Square lattice Ising model

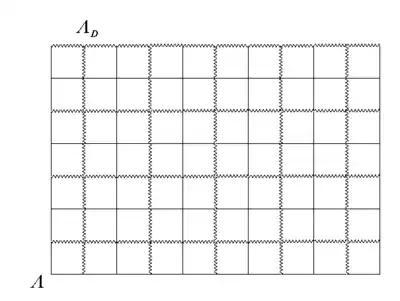
Dual lattice

Construct a dual lattice formula_23 as depicted in the diagram. For every configuration formula_18, a polygon is associated to the lattice by drawing a line on the edge of the dual lattice if the spins separated by the edge are unlike. Since by traversing a vertex of formula_19 the spins need to change an even number of times so that one arrives at the starting point with the same charge, every vertex of the dual lattice is connected to an even number of lines in the configuration, defining a polygon.